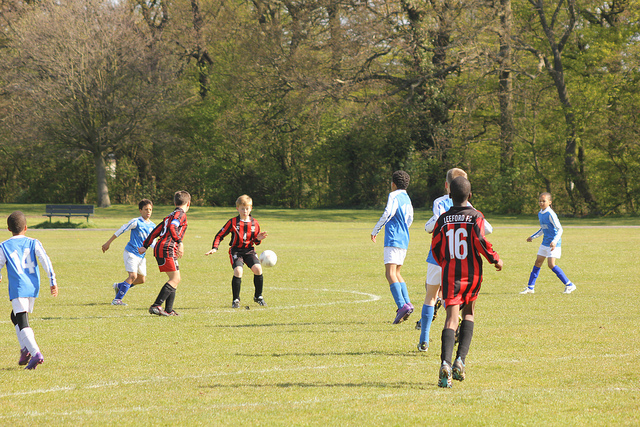
những cậu bé đang tranh chấp bóng ở trên sân